Historic center of Mexico City

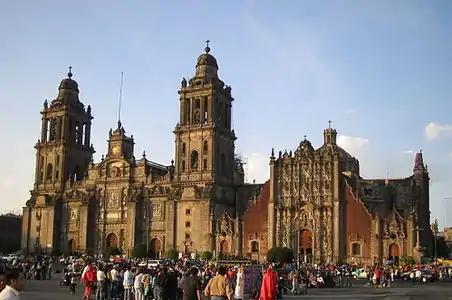
Mexico City Cathedral

The Metropolitan Cathedral, dedicated to the Assumption of the Most Blessed Virgin Mary, occupies the north end of the Zócalo. The site originally was part of the Aztec Sacred Precinct (called the Teocalli) and contained the main tzompantli, or rack for the skulls of sacrifice victims. The first church was erected between 1524 or 1526 and 1532 and was elevated to the rank of cathedral on 2 September 1530 by Pope Clement VII. The foundations for a new cathedral were begun in 1562 and the foundation stone was laid in 1573 in the time of Archbishop Pedro Moya de Contreras and of the 4th Viceroy. Although the works had not been concluded, the cathedral received its first dedication on 2 February 1656. The completion in 1813 of the neo-classical additions designed by Manuel Tolsá was celebrated on 15 August 2013 by Cardinal Carrera who opened and entered through the Holy Door in the center of the façade prior to celebrating Pontifical High Mass in the cathedral.